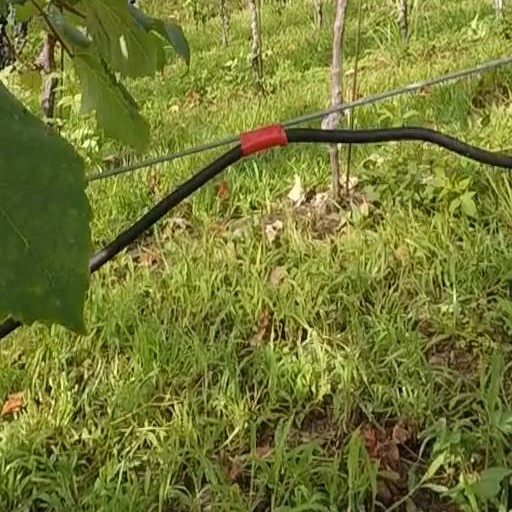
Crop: grape